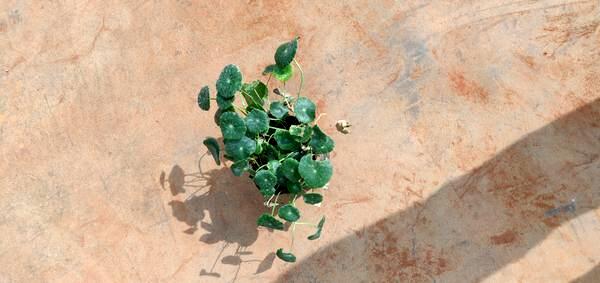
Plant: Brahmi